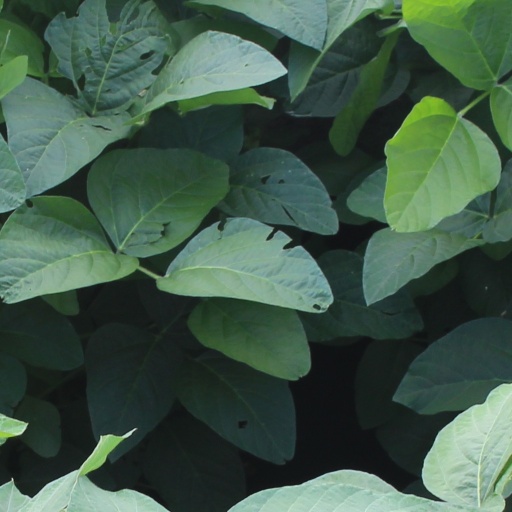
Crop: soybean